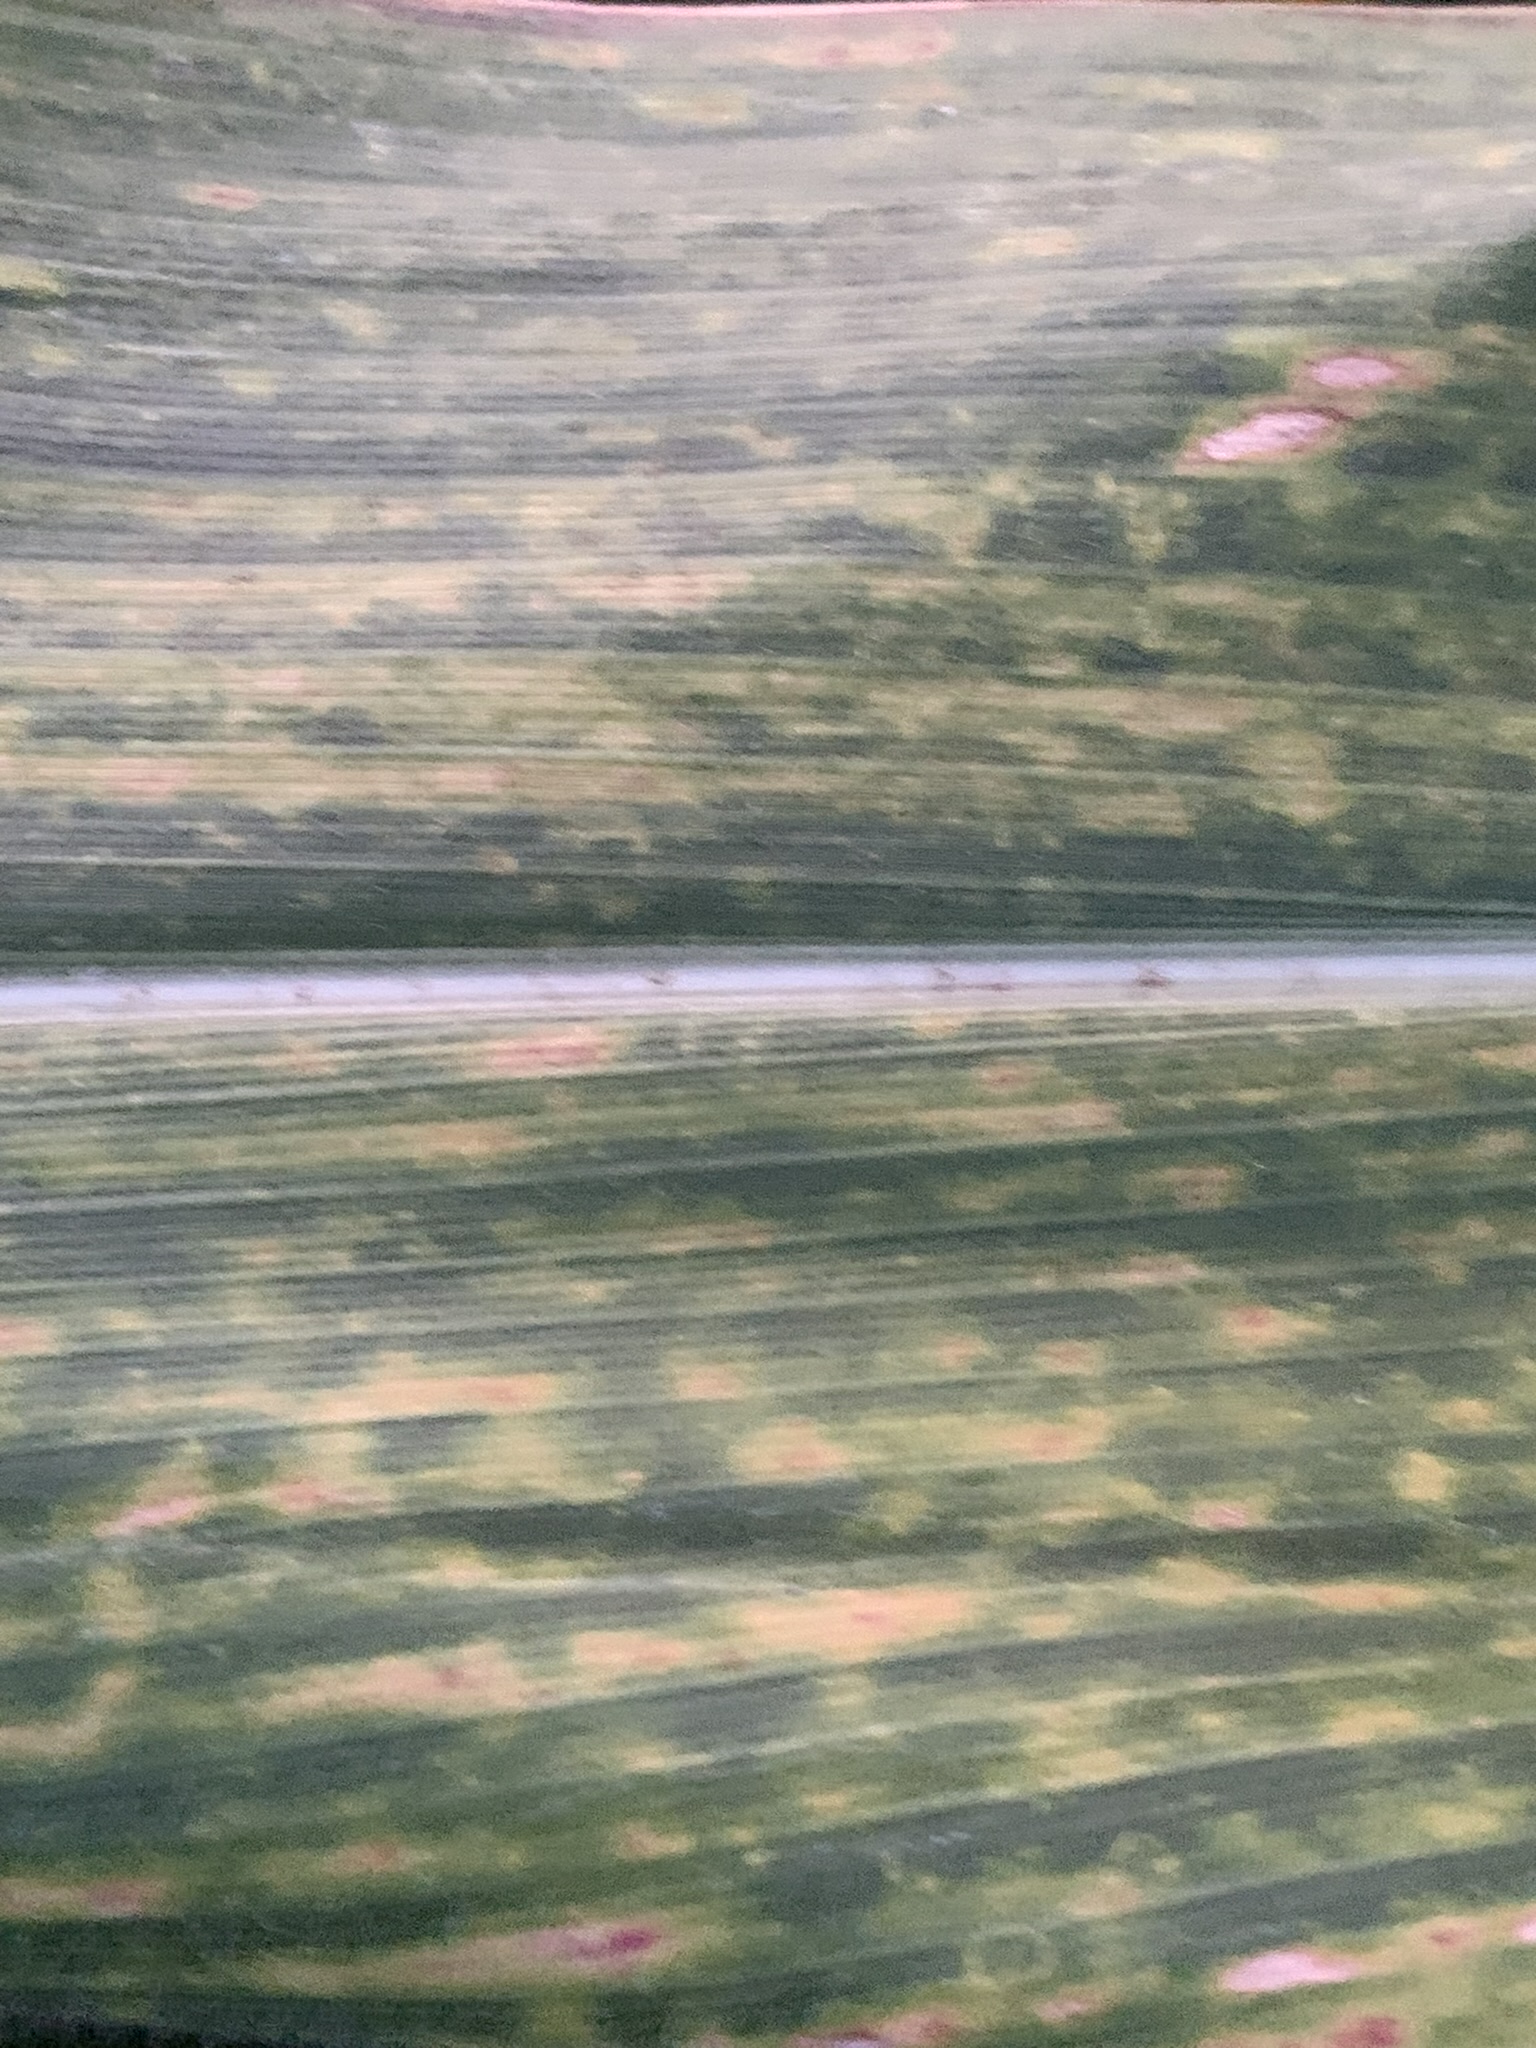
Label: MLN